Ali Machani

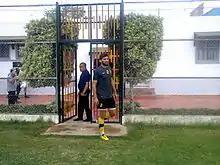
Ali Machani in training, 2015

Ali Machani (born 12 July 1993) is a Tunisian professional footballer who plays as a centre back.